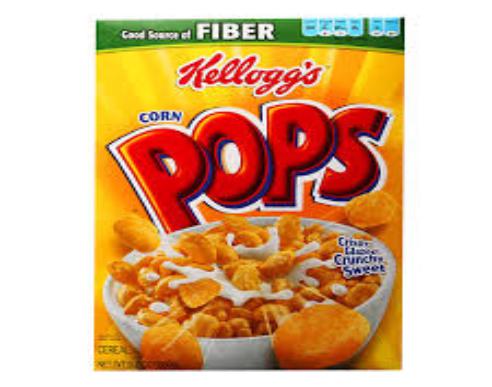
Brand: Corn Pops
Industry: Food